Lindsay Place High School

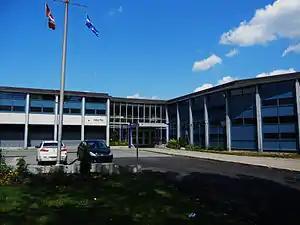
Lindsay Place High School in June 2012

Lindsay Place High School (LPHS) was a public high school situated in Pointe-Claire, Quebec, on the island of Montreal. It was part of the Lester B. Pearson School Board.